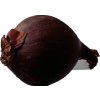
Label: red_onion